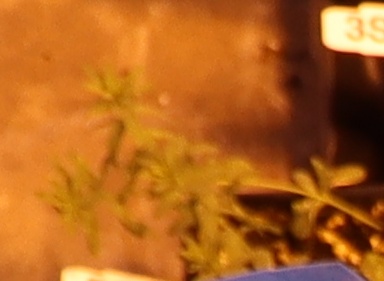
Label: Flax